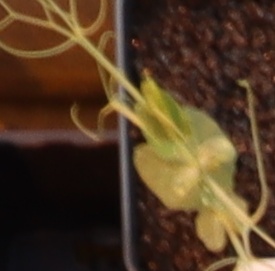
Label: Field Pea